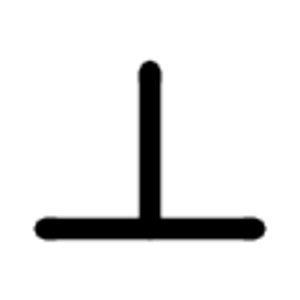
En technologie et en mécanique, les spécifications de tolérance géométrique, portées sur le dessin technique ont pour objet la maîtrise de la géométrie de la pièce à fabriquer.